Toni-Luisa Reinemann

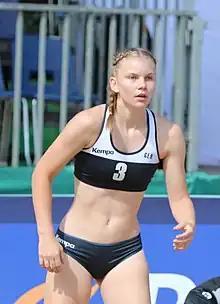
Reinemann in 2019

Toni-Luisa Reinemann (born 31 May 2001) is a German handball player for VfL Oldenburg in the Frauen Handball-Bundesliga and the German national team.